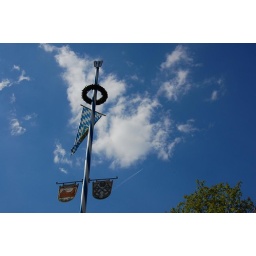
white and blue in blue